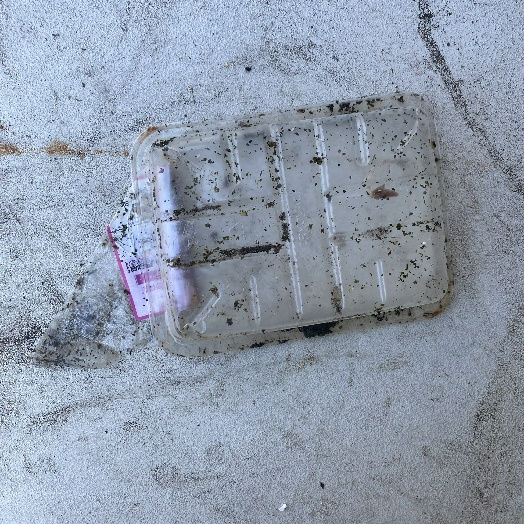
Label: Plastic